Khachatur Abovian

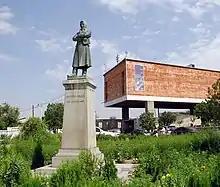
Abovian's statue near his childhood home in his native village of Kanaker, nowadays part of the capital Yerevan

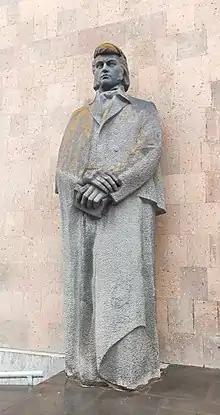
A statue of Abovian in Dilijan

Abovian's life is well remembered in Armenia. During the years in which Armenia was under Soviet rule, his pro-Russia stance was emphasized. Kevork Bardakjian argues that, while there is much reason for the praise of Abovian, his veneration was carried to extremes, especially during the Soviet years, leaving many worthy contemporaries in the shadow of the chosen 'fathers' or 'masters.' Abovian's work had little influence on Western Armenian literature, particularly in its formative years. Bardakjian also suggests that the extent of the influence of Abovian's work, much of which was published decades after his death, is still open to debate. Bardakjian writes that Abovian cannot be regarded as the father of modern Armenian literature, but that he merits recognition as the founder of modern Eastern Armenian literature for his novel "Wounds of Armenia".